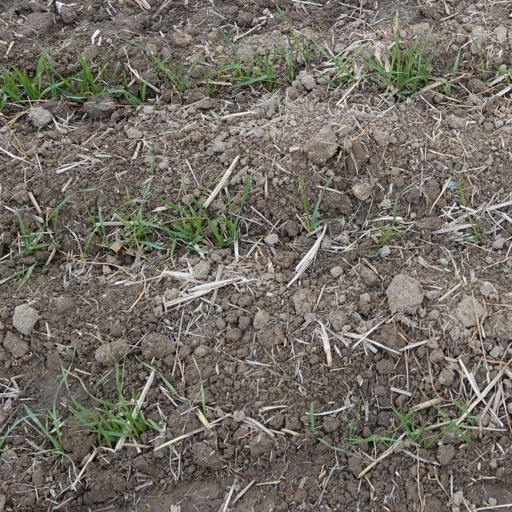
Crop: wheat